Shahenshah (novel)

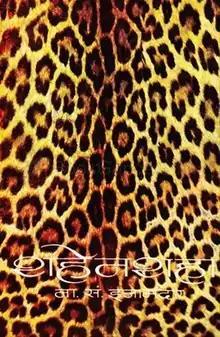
Front cover of the novel

Shahenshah is a 1970 Marathi historical fiction novel by N S Inamdar. The story is a fictional biography of the Mughal emperor Muhi-ud-Din Muhammad, otherwise popularly known as Aurangzeb, hence the title Shahanshah, which is a title given to emperors. Under his reign the Mughal Empire achieved its largest expansion and also saw a rapid downfall, disintegrating shortly after his death. The novel focuses on his 50-year reign and is about an Emperor who is feared by all and is extremely intelligent yet faces a heartbroken and lonely death.